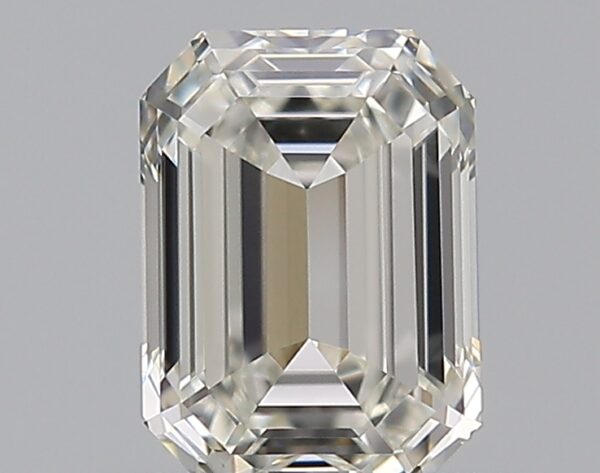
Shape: emerald
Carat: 0.59
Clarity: IF
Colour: I
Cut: EX
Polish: EX
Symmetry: VG
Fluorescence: ST
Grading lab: GIA
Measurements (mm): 5.61 x 4.08 x 2.58